Gargoti Museum

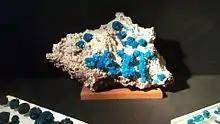
Gargoti Museum Precious stone Pune

The Prestige Gallery, designs are inspired by the Indian Parliament's Monument and showcases a glimpse of the spell bounding treasures of Nature.